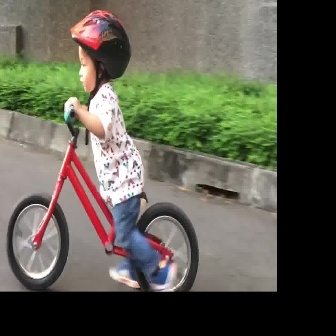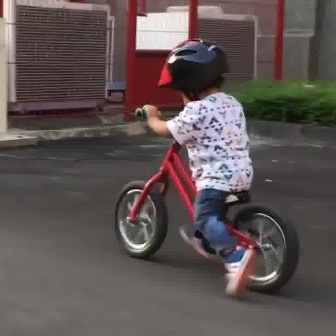
  Please identify the target specified by the bounding box [5,98,198,290] in the first image and locate it in the second image. Return the coordinates in [x_min,y_min,x_max,y_max] format.
Answer: [113,106,298,291]